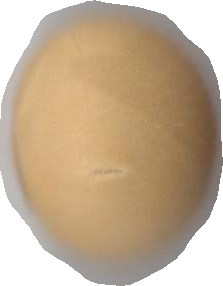
Variety: Dega